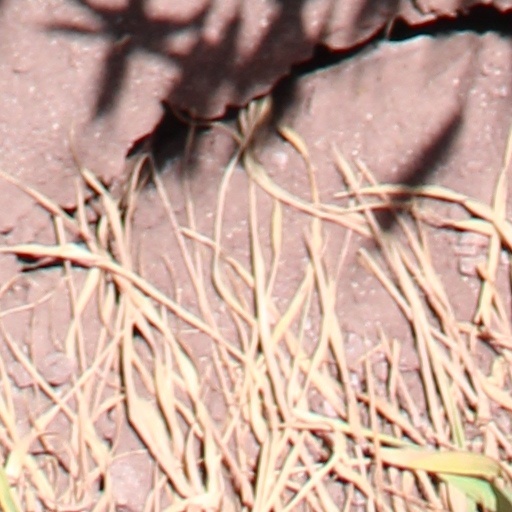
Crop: wheat